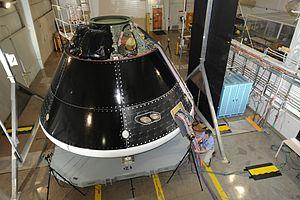
Orion est un vaisseau spatial de la NASA destiné à transporter un équipage d'astronautes au-delà de l'orbite terrestre basse. Il est initialement développé dans le cadre du programme Constellation dont l'objectif est d'emmener des hommes sur la Lune à l'horizon 2020 et de remplacer la navette spatiale pour la relève des équipages de la Station spatiale internationale. En février 2010, le programme Constellation est abandonné et après avoir envisagé d'annuler le développement du vaisseau, la NASA décide de poursuivre son développement pour de futures missions de survol de la Lune et des astéroïdes et éventuellement le transport de l'équipage de la Station spatiale internationale. Il doit être placé en orbite par le lanceur lourd SLS dont le développement a été décidé à la suite de l'abandon du programme Constellation.